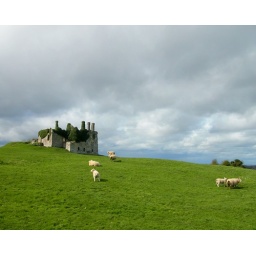
Loads of sheep in the field around Carbury Fortified House.